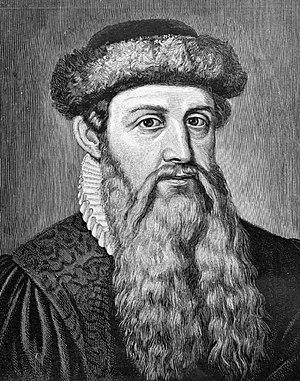
Unsere Besten était une émission en Allemagne diffusée sur la chaîne publique ZDF en novembre 2003 et présentée par Johannes B. Kerner, adaptée de l’émission 100 Greatest Britons diffusée sur la BBC au Royaume-Uni. En France, l’adaptation de la BBC a été diffusée en 2005 sous le nom Le Plus Grand Français de tous les temps.
Johannes Gensfleisch zur Laden zum Gutenberg, dit Gutenberg, né vers 1400 à Mayence dans le Saint-Empire romain germanique et mort le 3 février 1468 dans sa ville natale, est un imprimeur dont l'invention des caractères métalliques mobiles en Europe a été déterminante dans la diffusion des textes et du savoir.
L'imprimerie est un ensemble de techniques permettant la reproduction en grande quantité, sur support matériel, d'écrits et d'illustrations, cela afin d'en permettre une distribution de masse. Généralement, on utilise des supports plans et la matière la plus utilisée est le papier ou le textile.